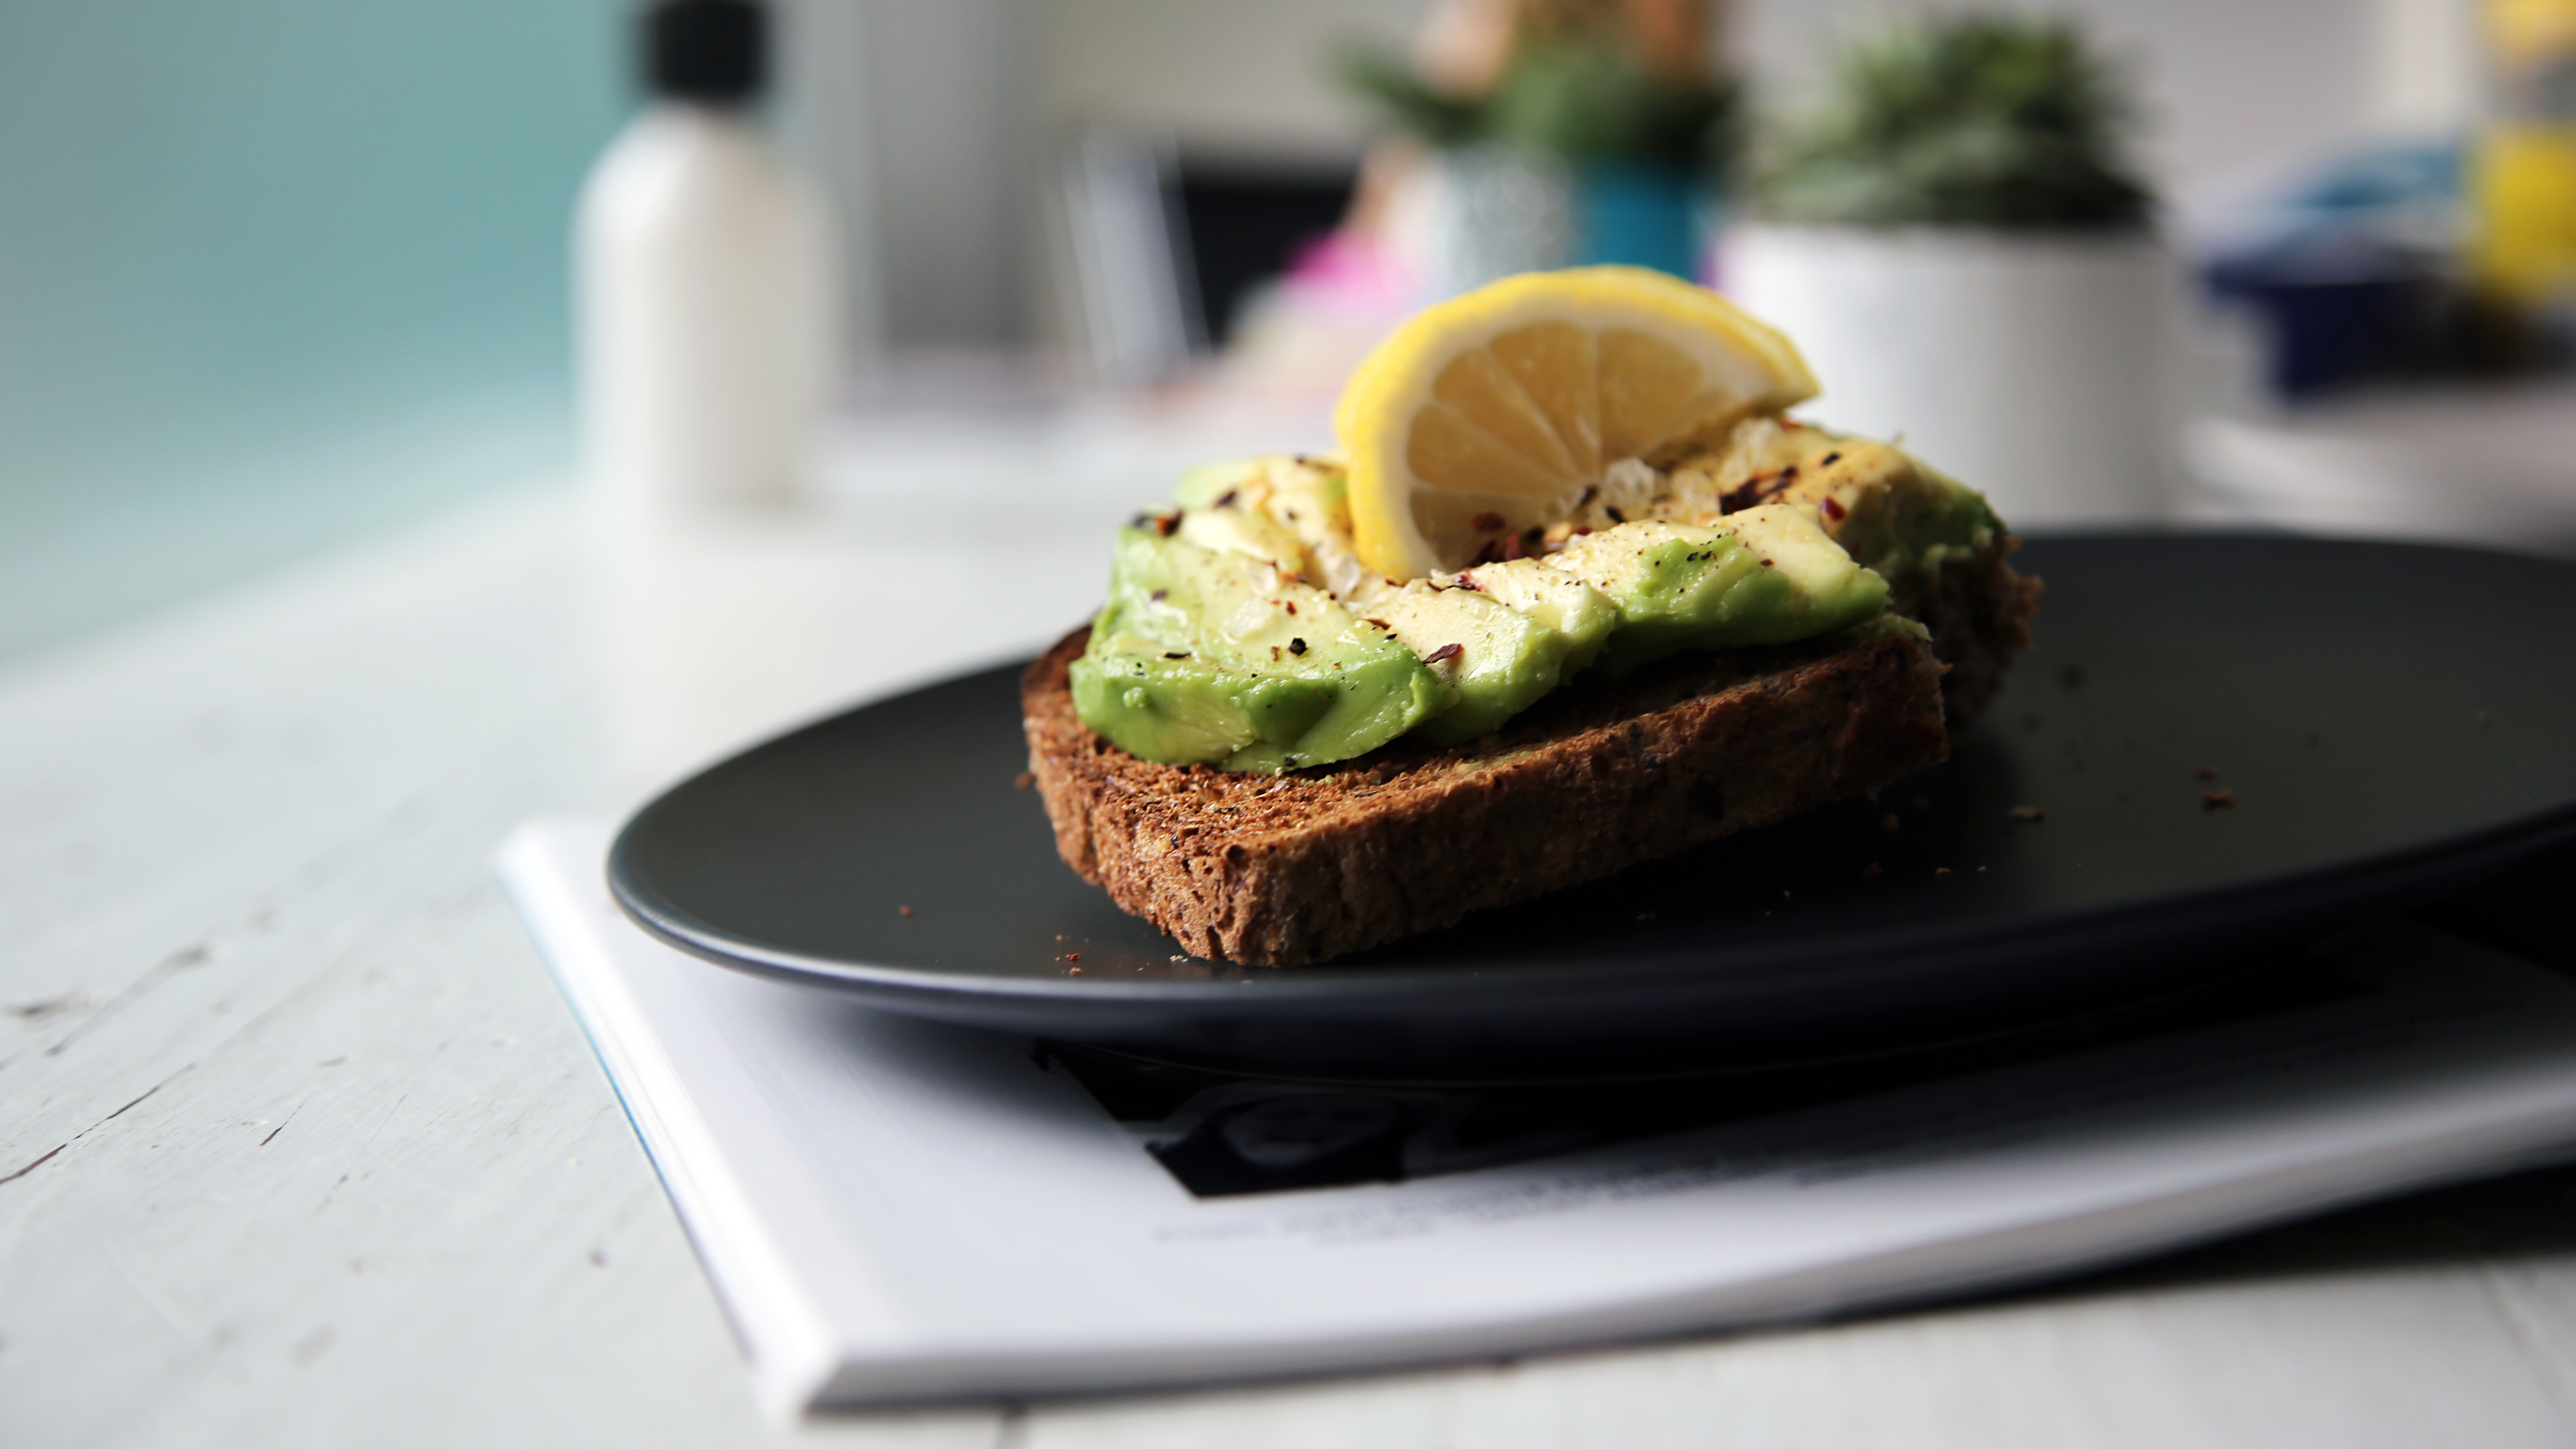
dish, meal, food, produce, vegetable, plate, avocado, breakfast, toast, sense, lemon wedge